Dot2Dot

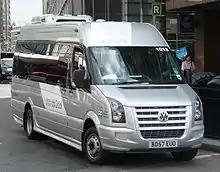
Volkswagen Crafter in Central London

Dot2Dot was a demand responsive airport bus service and company operating in London, United Kingdom. It started operations on 1 November 2007, after National Express rebranded the Hotelink business it acquired in April 2007.